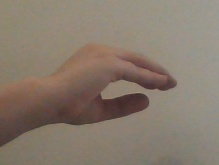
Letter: jeem